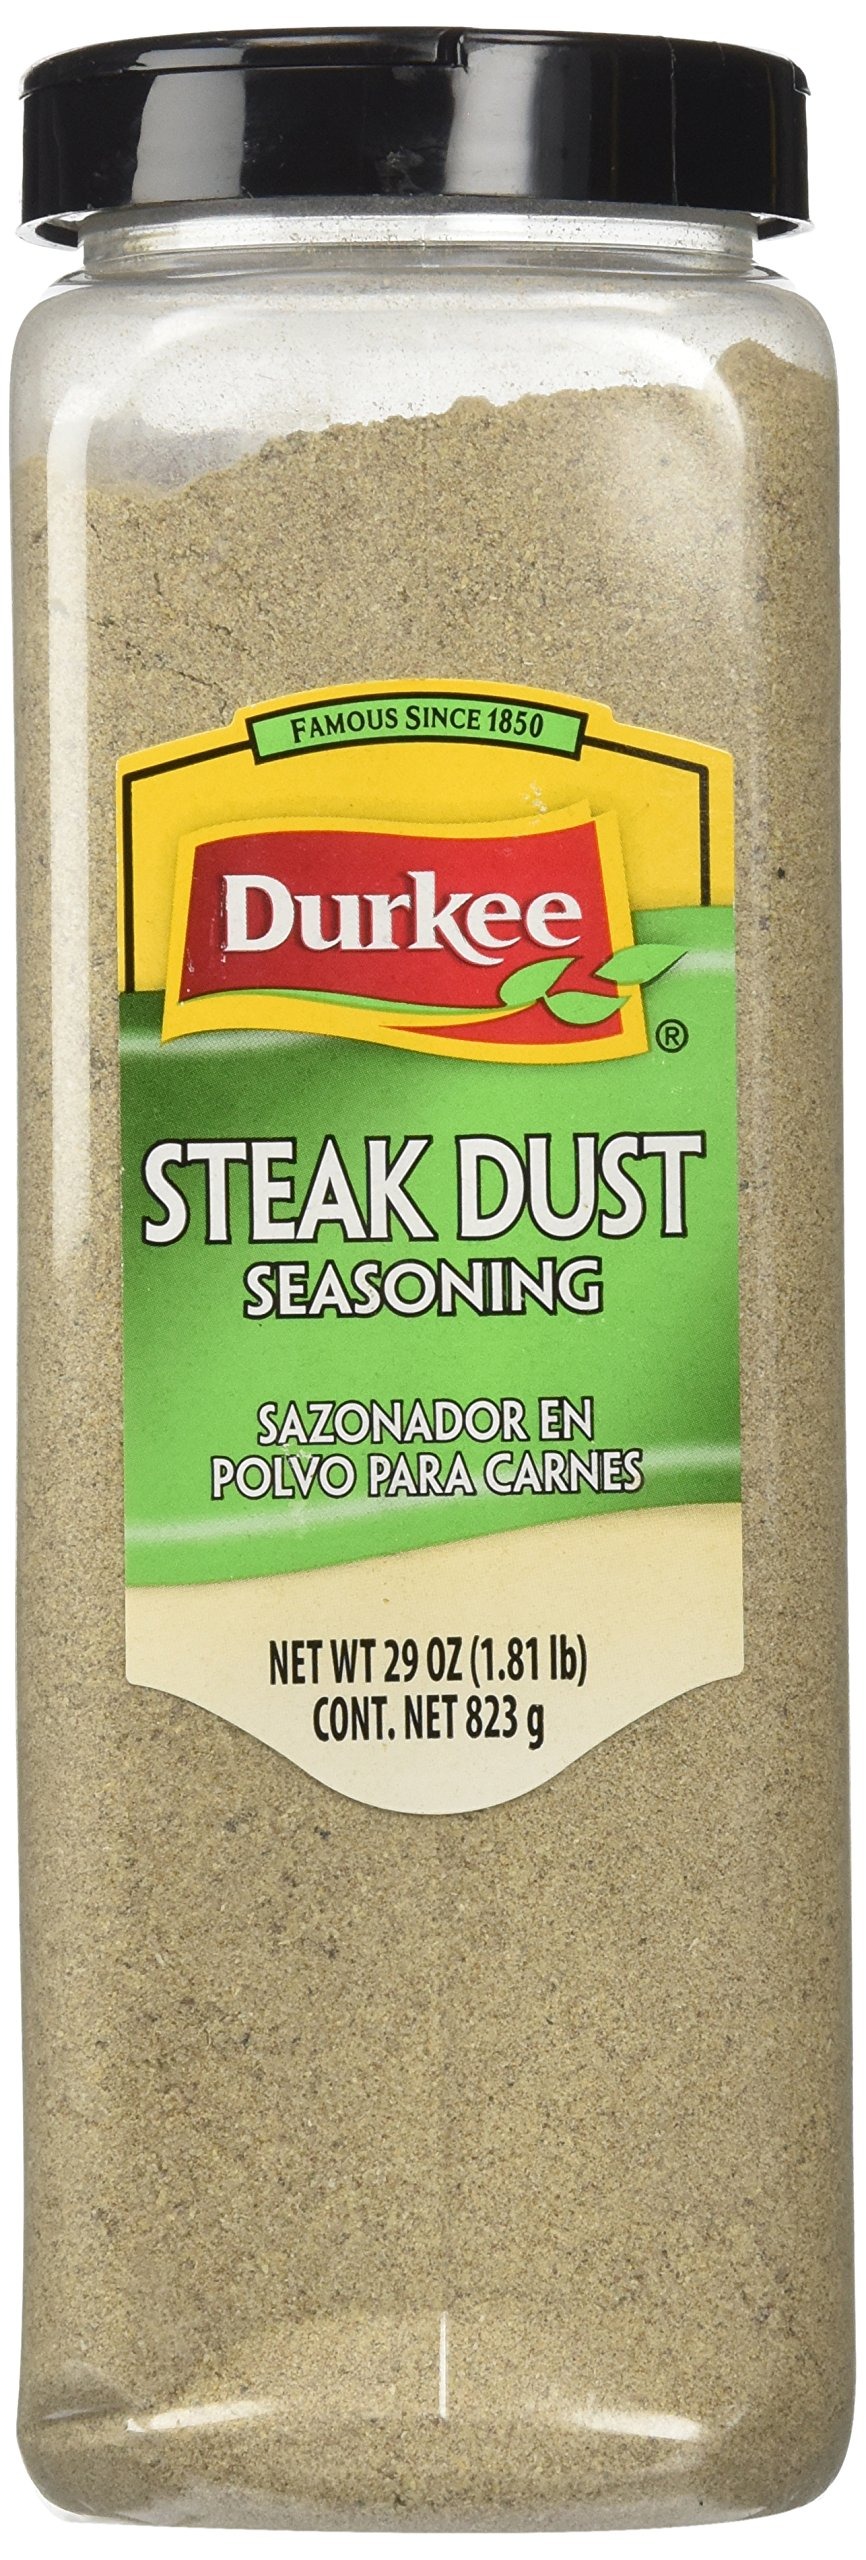
Item Name: Durkee Steak Dust Seasoning, 29 Oz.
Bullet Point 1: A hearty blend of savory flavors: spices, garlic and onion.
Bullet Point 2: Steak Dust is very fine, about the consistency of paprika, and has a light brownish-gray color.
Bullet Point 3: Add mouth-watering flavor to choice cuts of steak or hamburgers before grilling.
Bullet Point 4: Rub into beef or pork roasts or chops.
Bullet Point 5: Delicious with sauteed mushrooms, grilled portobellos or stuffed shrooms.
Value: 29.0
Unit: Ounce

Price: 17.98